Fuss and Feathers

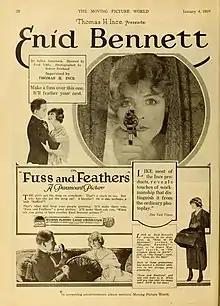
ad for film

Fuss and Feathers is a 1918 American silent comedy film directed by Fred Niblo. It is not known whether the film currently survives, which suggests that it is a lost film.